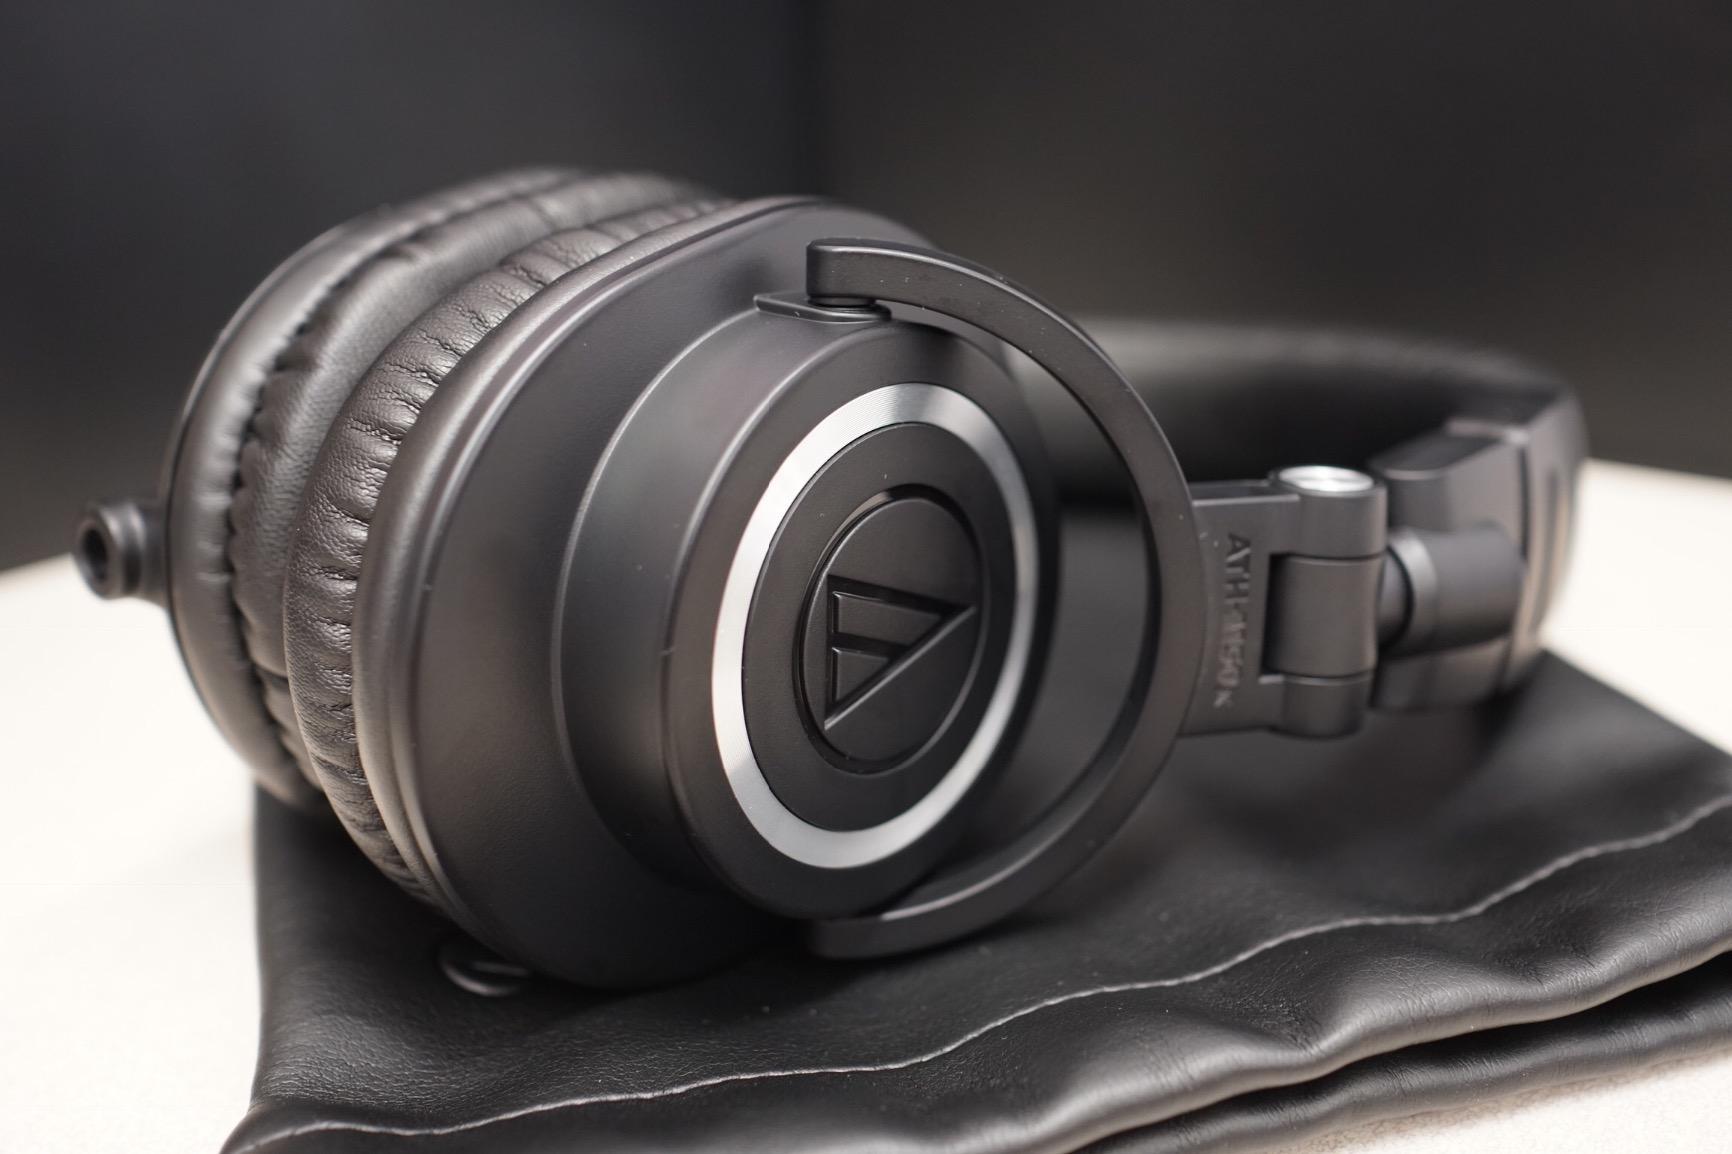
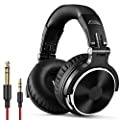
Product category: headphones
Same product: no